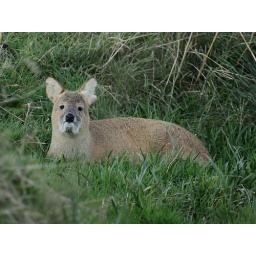
St. Benet's abbey car park, by the river Bure near Ludham, Norfolk. 4/11/2009